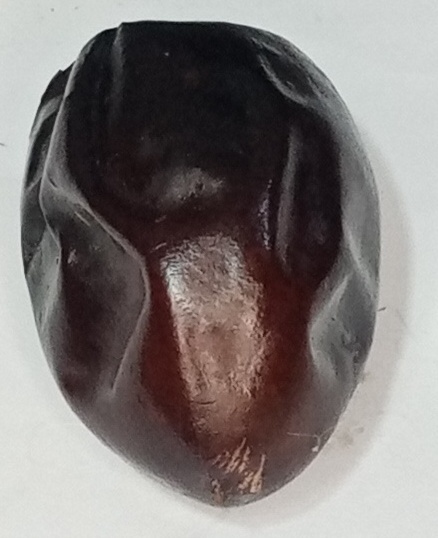
Variety: kupro
Size: large
Grade: grade-2